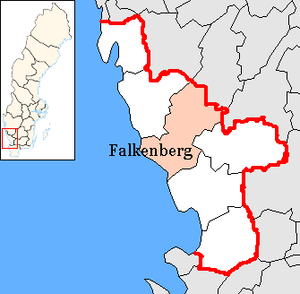
La commune de Falkenberg est une commune du comté de Halland en Suède. 42 511 personnes y vivent. Son siège se trouve à Falkenberg.